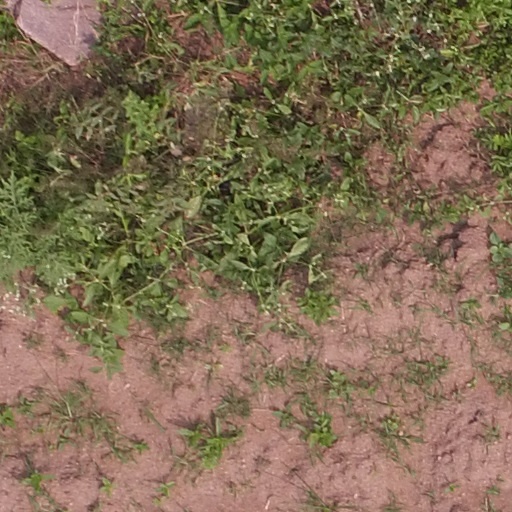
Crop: maize; corn